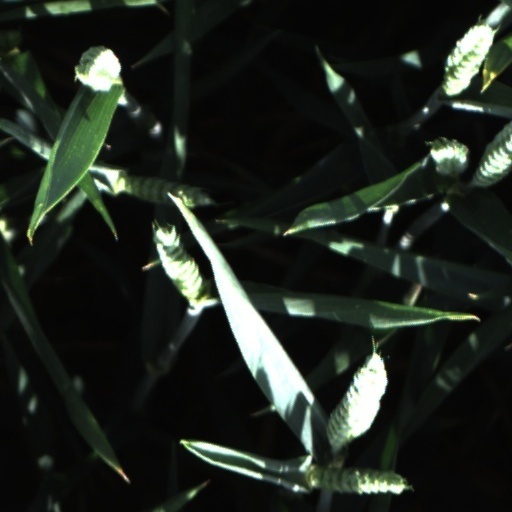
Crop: wheat